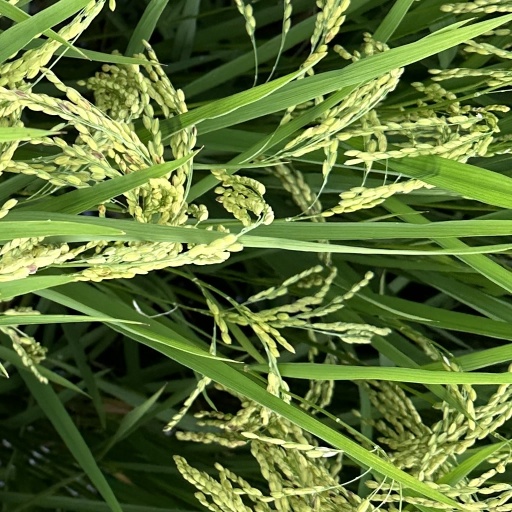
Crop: rice